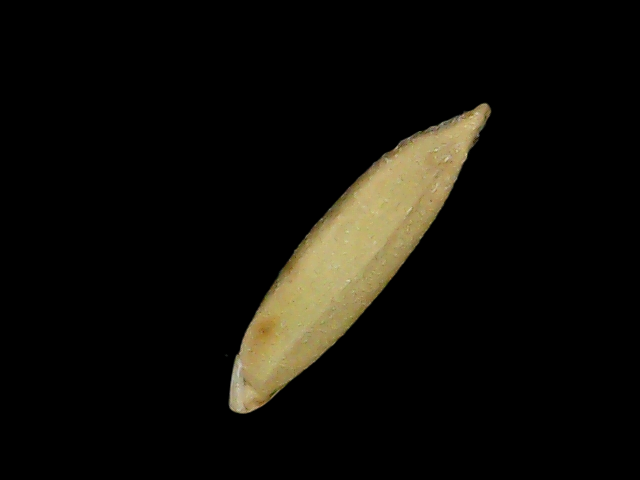
Rice variety: Bd85